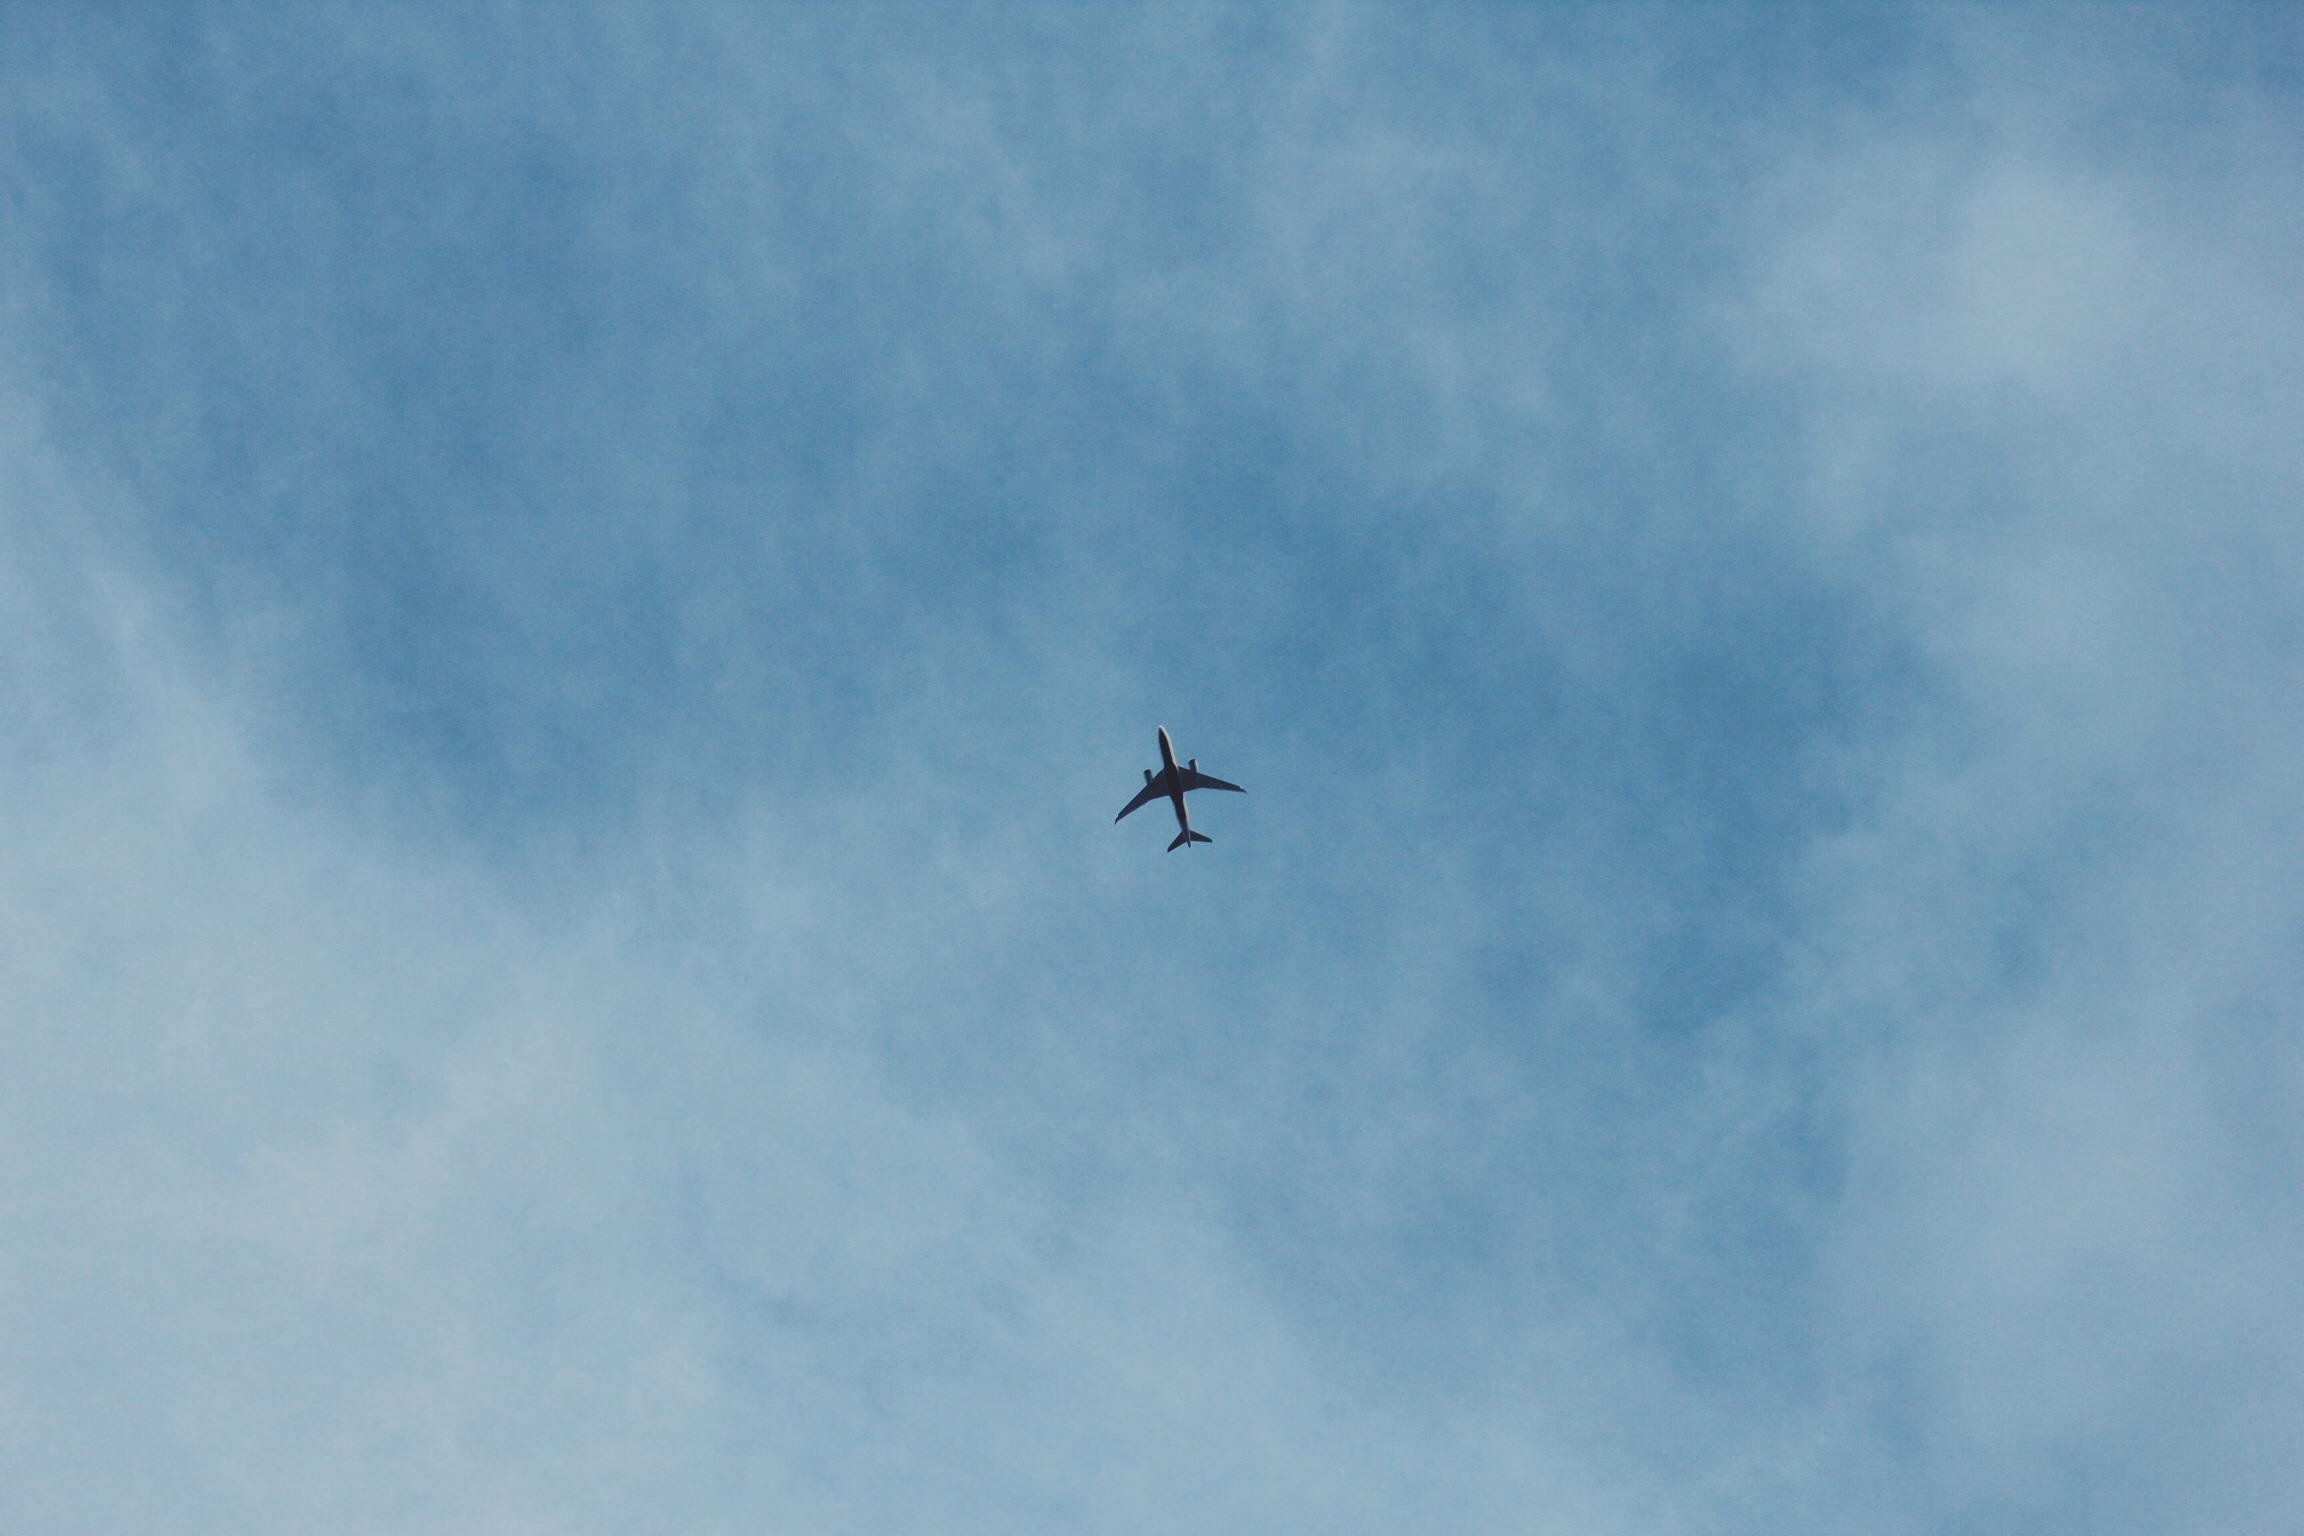
wing, cloud, sky, vehicle, flight, toy, air show, aerobatics, atmosphere of earth